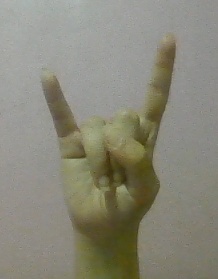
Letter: la